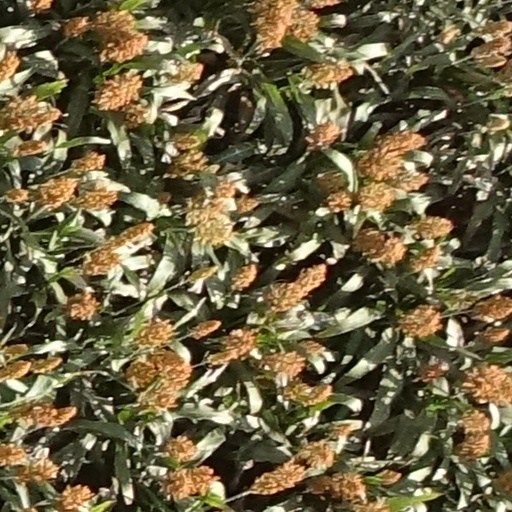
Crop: sorghum